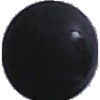
Label: blue_grape